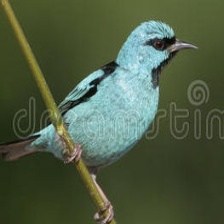
Species: BLUE DACNIS
Scientific name: DACNIS CAYANA